Dominique Janssen

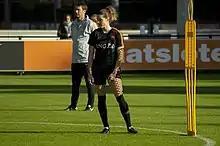
Dominique Janssen training with the Netherlands on 6 November 2018

Janssen played for the first time for a Junior selection of Royal Dutch Football Association on 17 March 2010 at the friendly match of U-15 national team against England. In 2012, she was captain of the Dutch U-17 team in the qualifying matches for the 2012 UEFA Women's Under-17 Championship and also led the team, as captain, in qualifying for the 2013 UEFA Women's Under-19 Championship. In 2014, she succeeded with her team to qualify for the final round the 2014 UEFA Women's Under-19 Championship in Norway, where Netherlands won the title for the first time with 1–0 victory against Spain. Janssen played all five matches in the tournament.